Dyatlov Pass incident

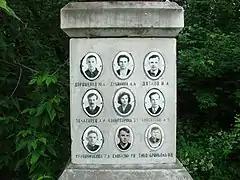
Tomb of the deceased at Mikhailovskoe Cemetery in Yekaterinburg, Russia

Anatoly Gushchin summarized his research in the book "The Price of State Secrets Is Nine Lives" ("", Sverdlovsk, 1990) Some researchers criticized the work for its concentration on the speculative theory of a Soviet secret weapon experiment, but its publication led to public discussion, stimulated by interest in the paranormal. Indeed, many of those who had remained silent for thirty years reported new facts about the accident. One of them was the former police officer, Lev Nikitich Ivanov, who led the official inquest in 1959. In 1990, he published an article that included his admission that the investigation team had no rational explanation for the incident. He also stated that, after his team reported that they had seen flying spheres, he then received direct orders from high-ranking regional officials to dismiss this claim.